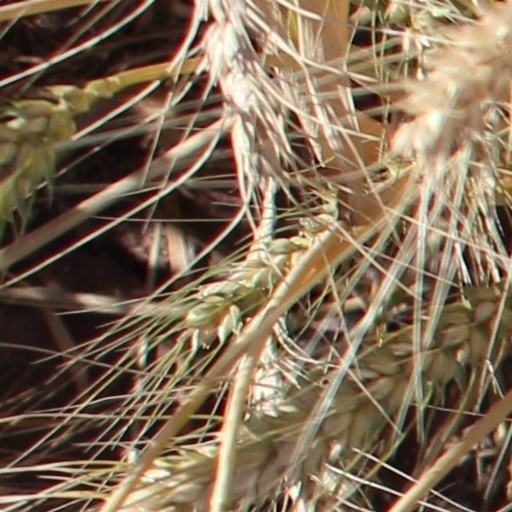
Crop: wheat